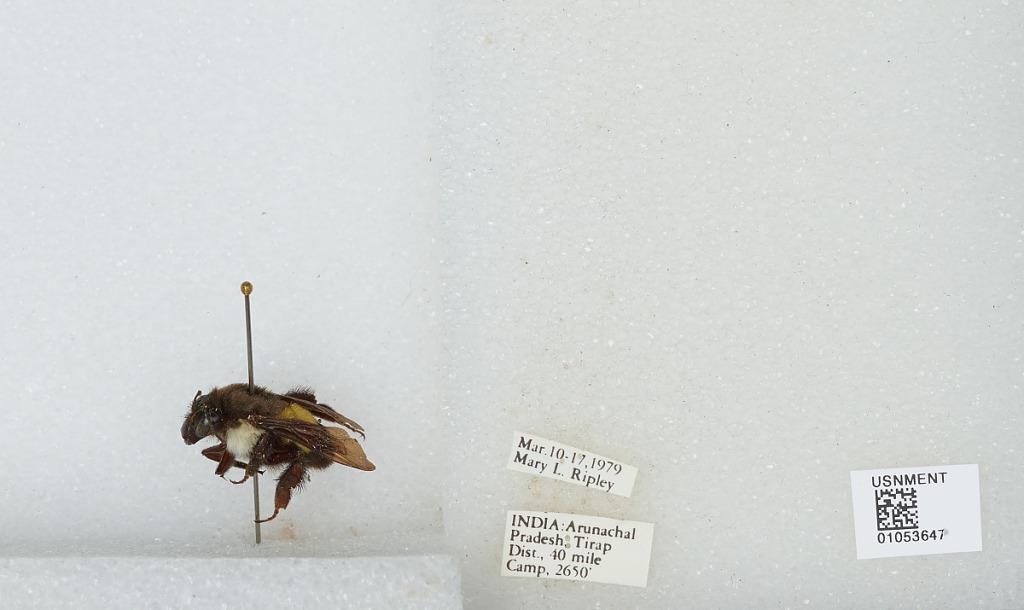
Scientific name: Bombus sp.
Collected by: M. Ripley
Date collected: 1979-3-10
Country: India
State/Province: Arunachal Pradesh
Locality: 40 Mile Camp